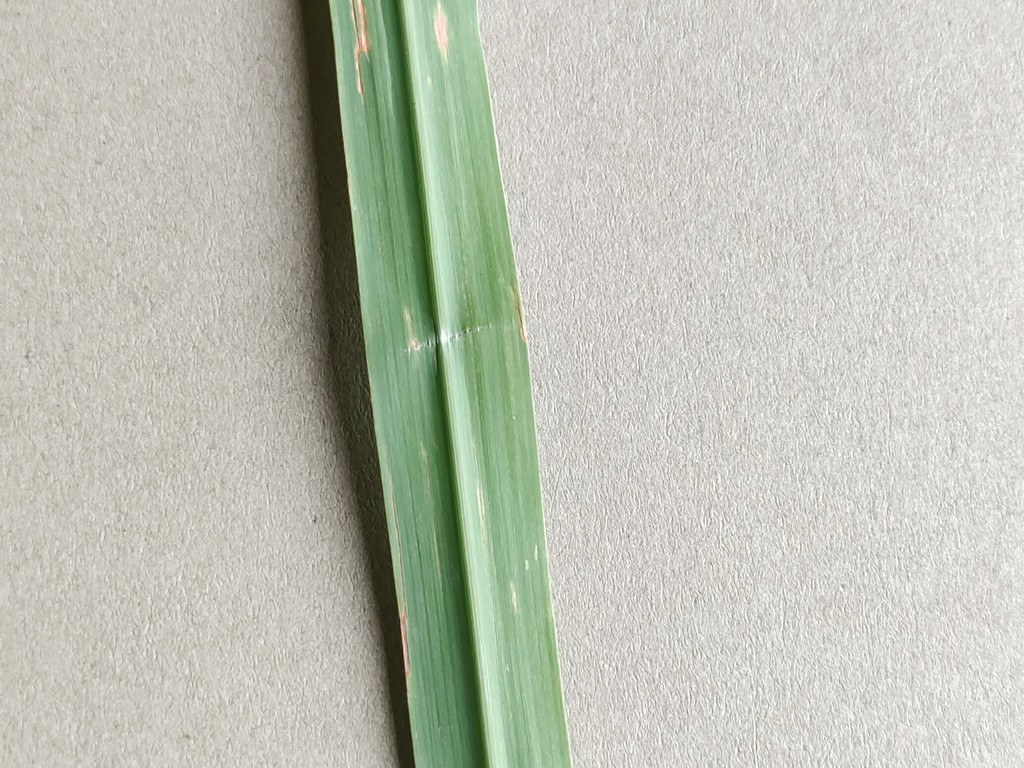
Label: Unhealthy